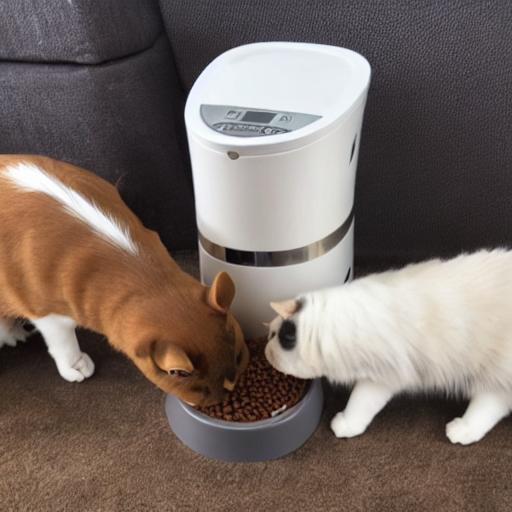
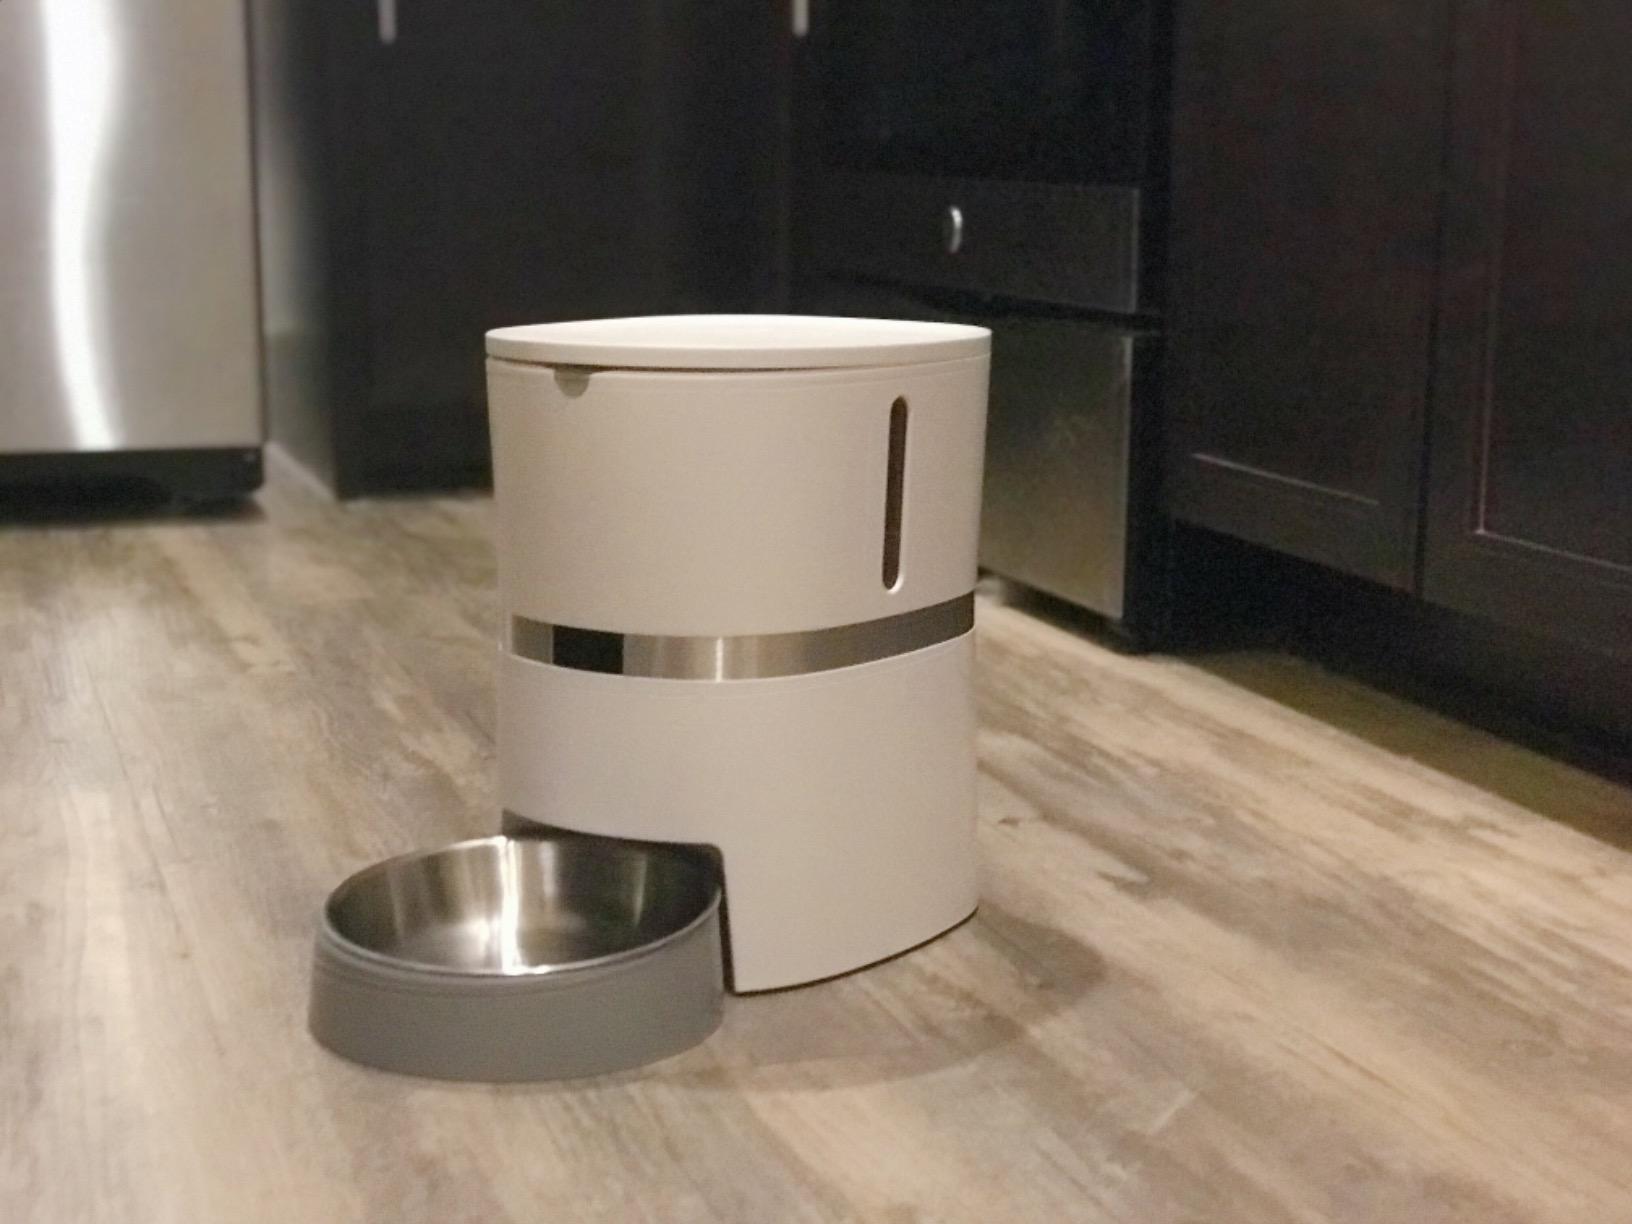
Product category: items_feeder
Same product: no